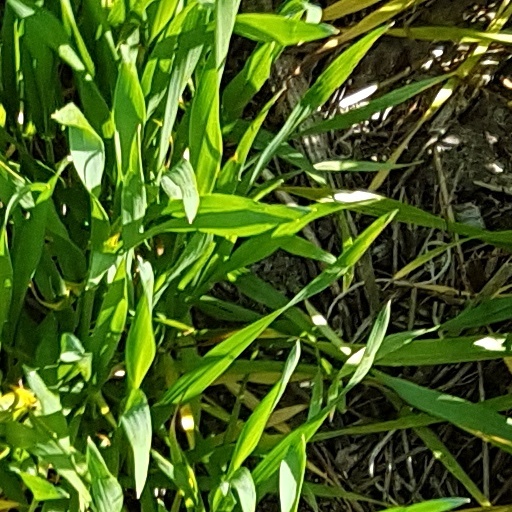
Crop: wheat